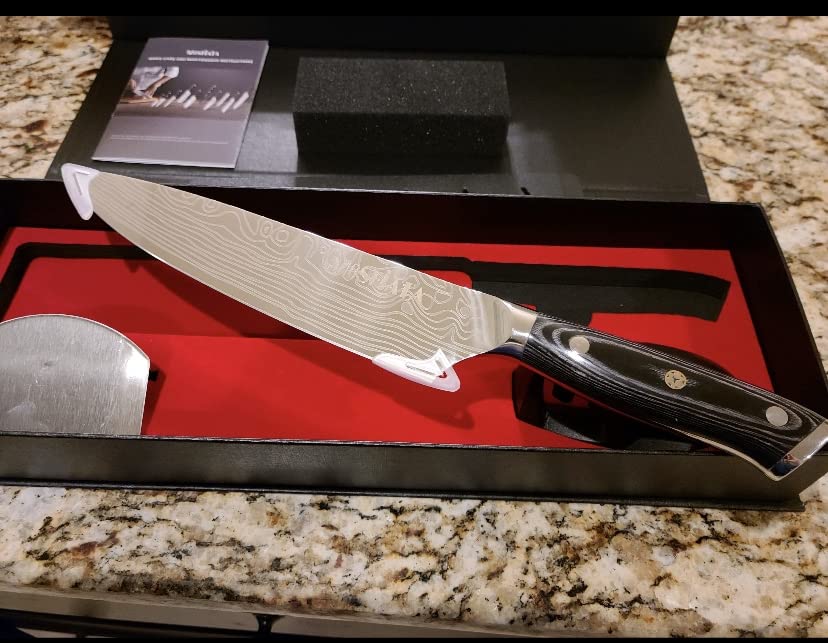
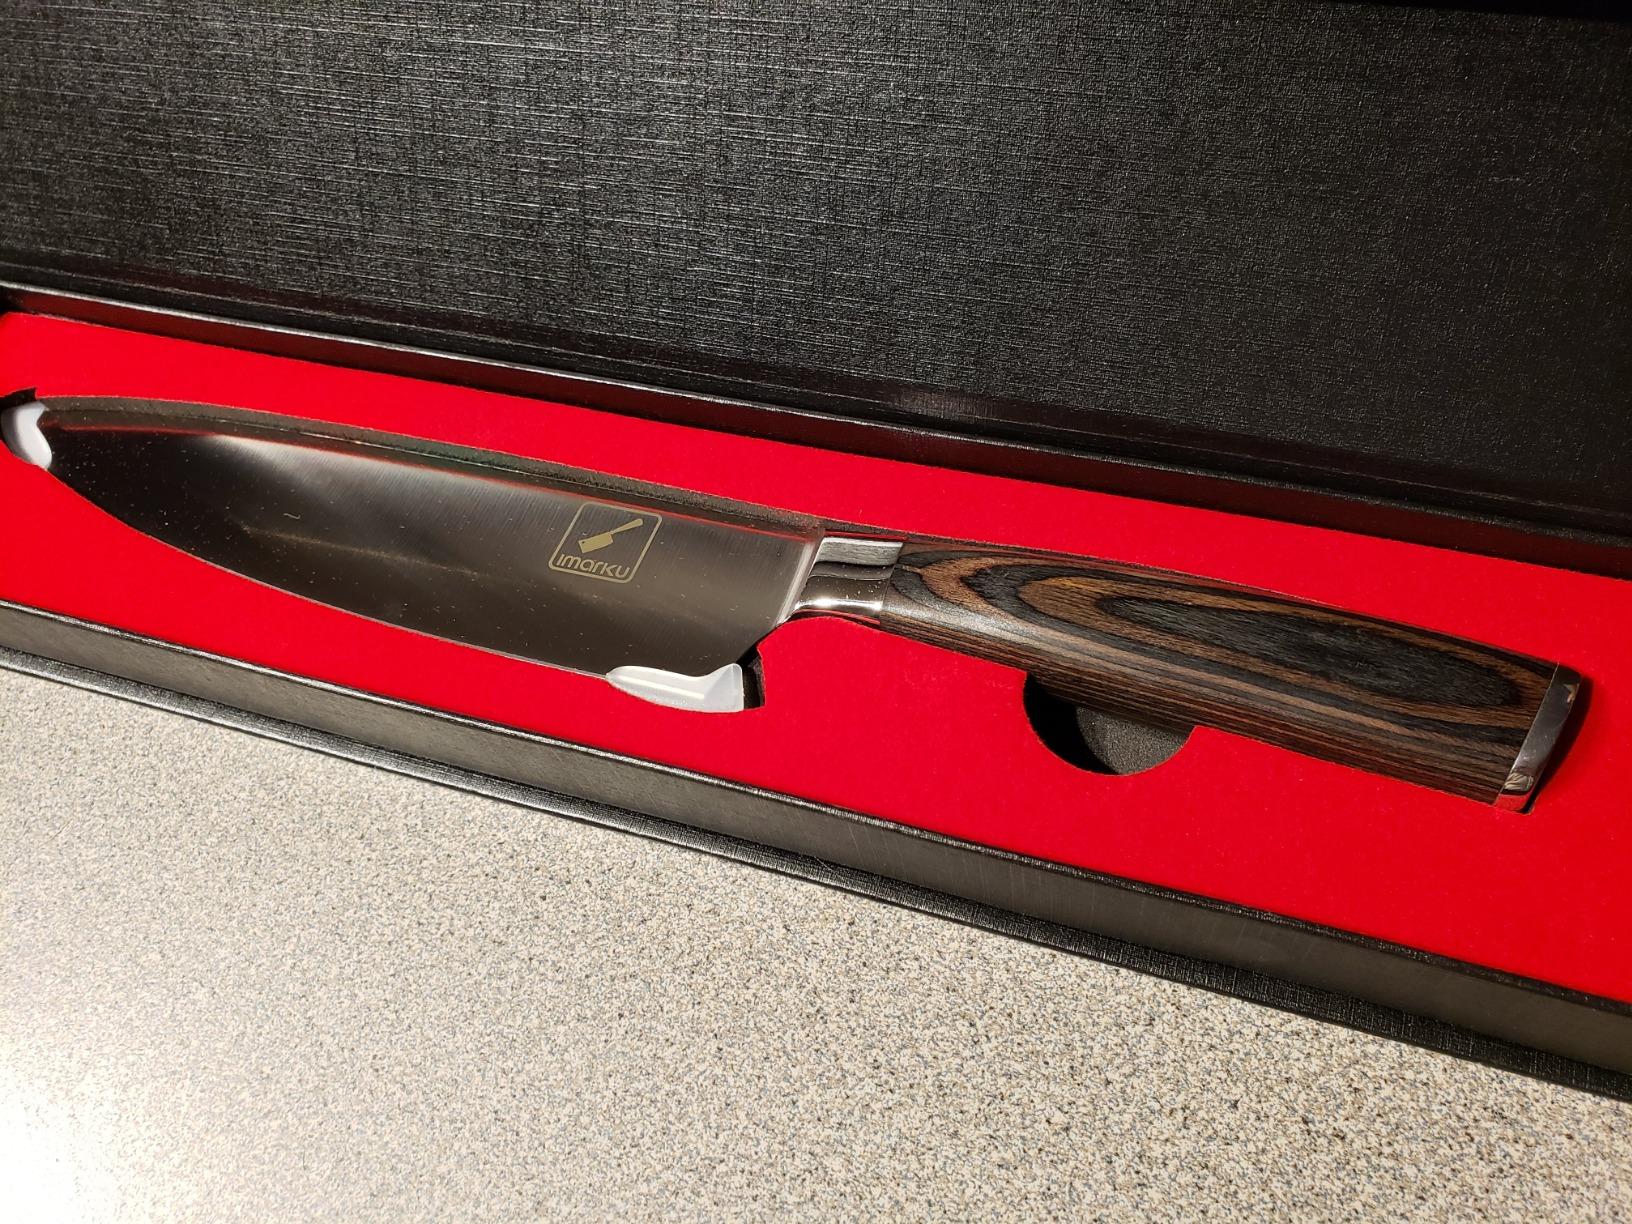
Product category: items_knife
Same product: no